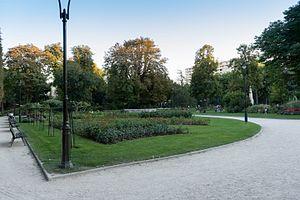
Parc de la Planchette, Levallois-Perret
Le parc de la Planchette est un espace vert de Levallois-Perret, datant du début du XVIIIᵉ siècle, et ouvert au public en 1924.